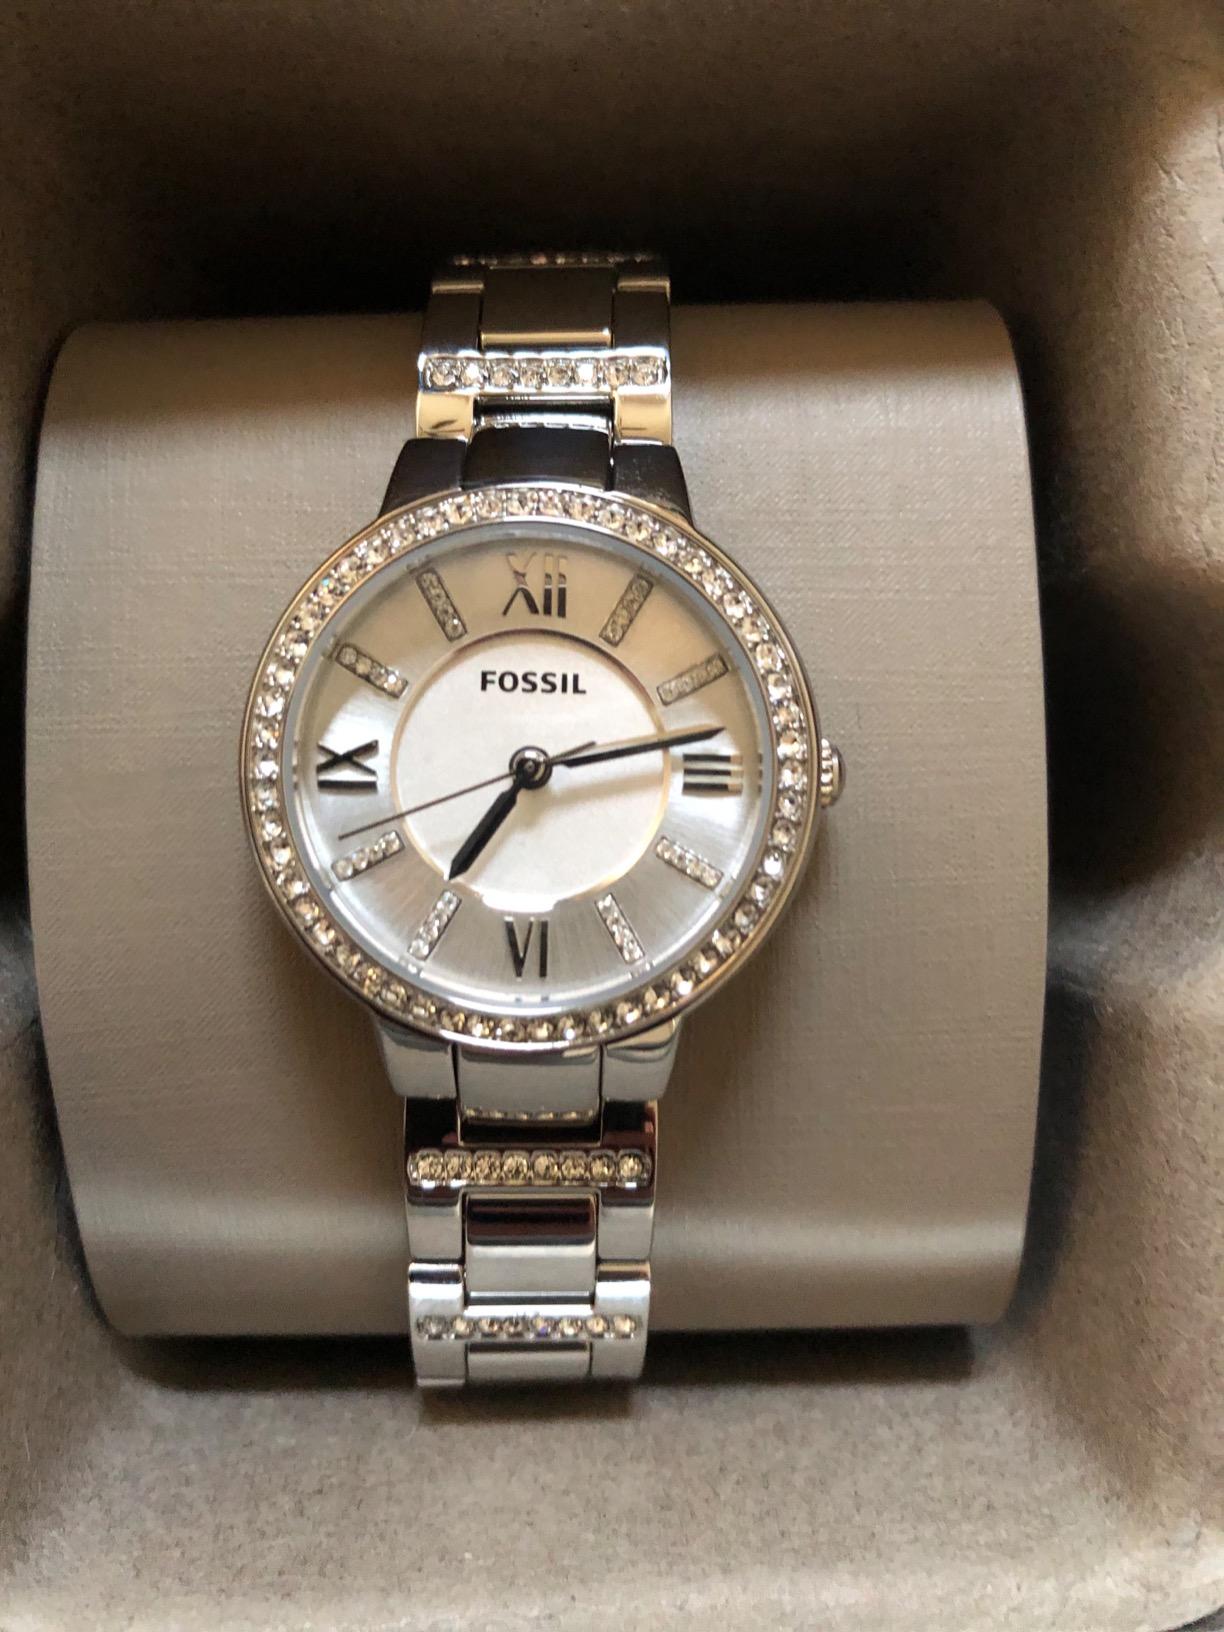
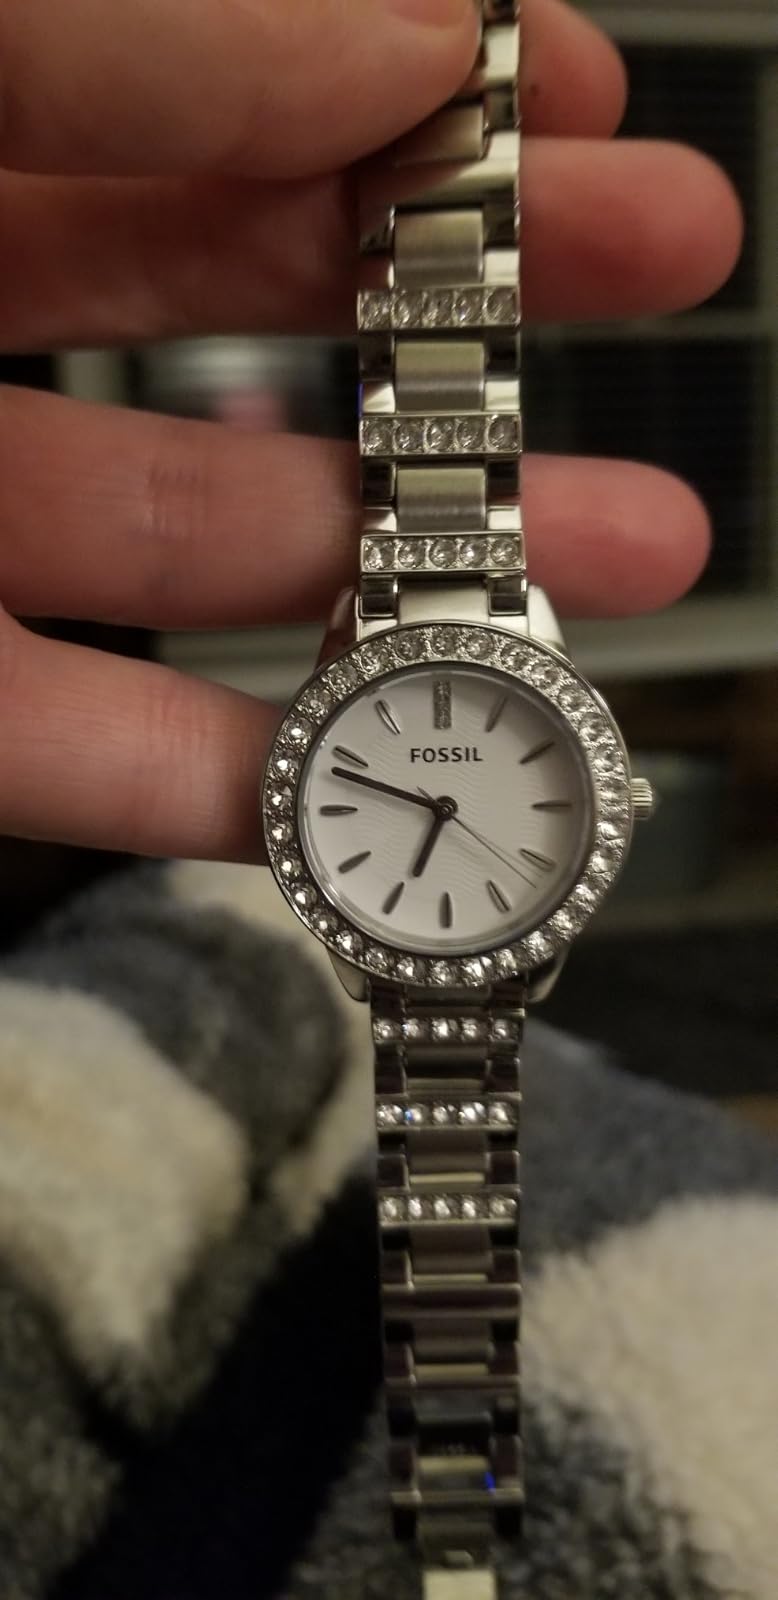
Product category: accessories_watch
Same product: no